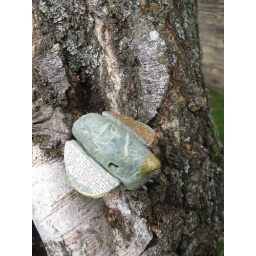
The tiny bird I received in the book swap - it's a BOOK! The wings are the pages!